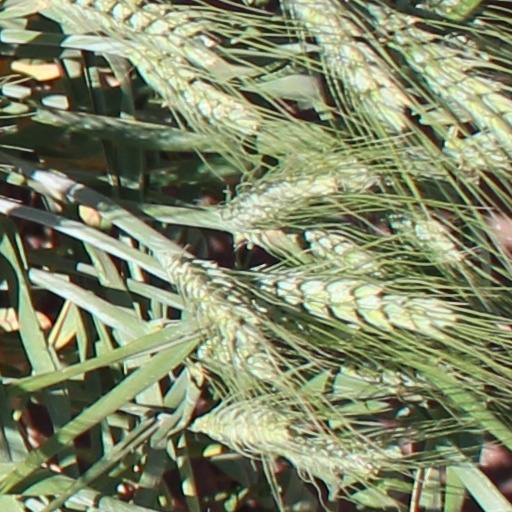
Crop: wheat